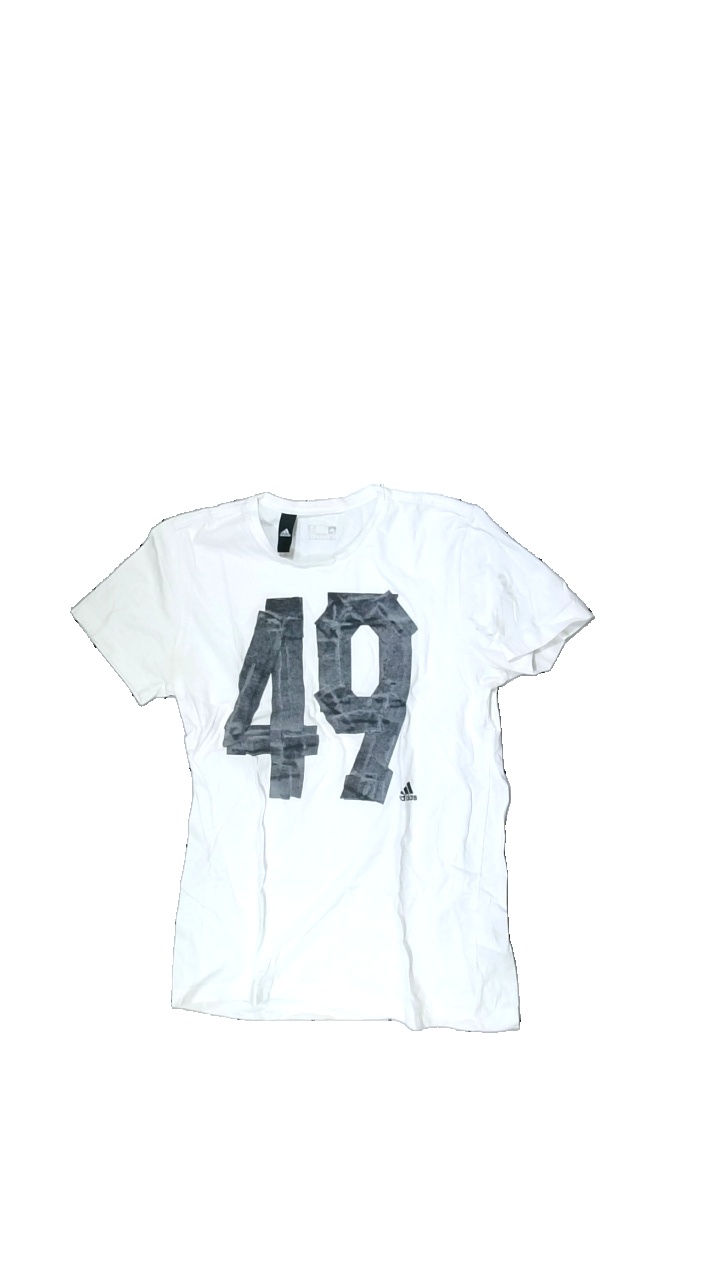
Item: T-shirt (Unisex)
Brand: Adidas
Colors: Grey, White
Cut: C-collar
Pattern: Other
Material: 100% Cott
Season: All
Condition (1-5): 2
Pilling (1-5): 5
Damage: Sweat stains
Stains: Minor
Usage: Export
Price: <50